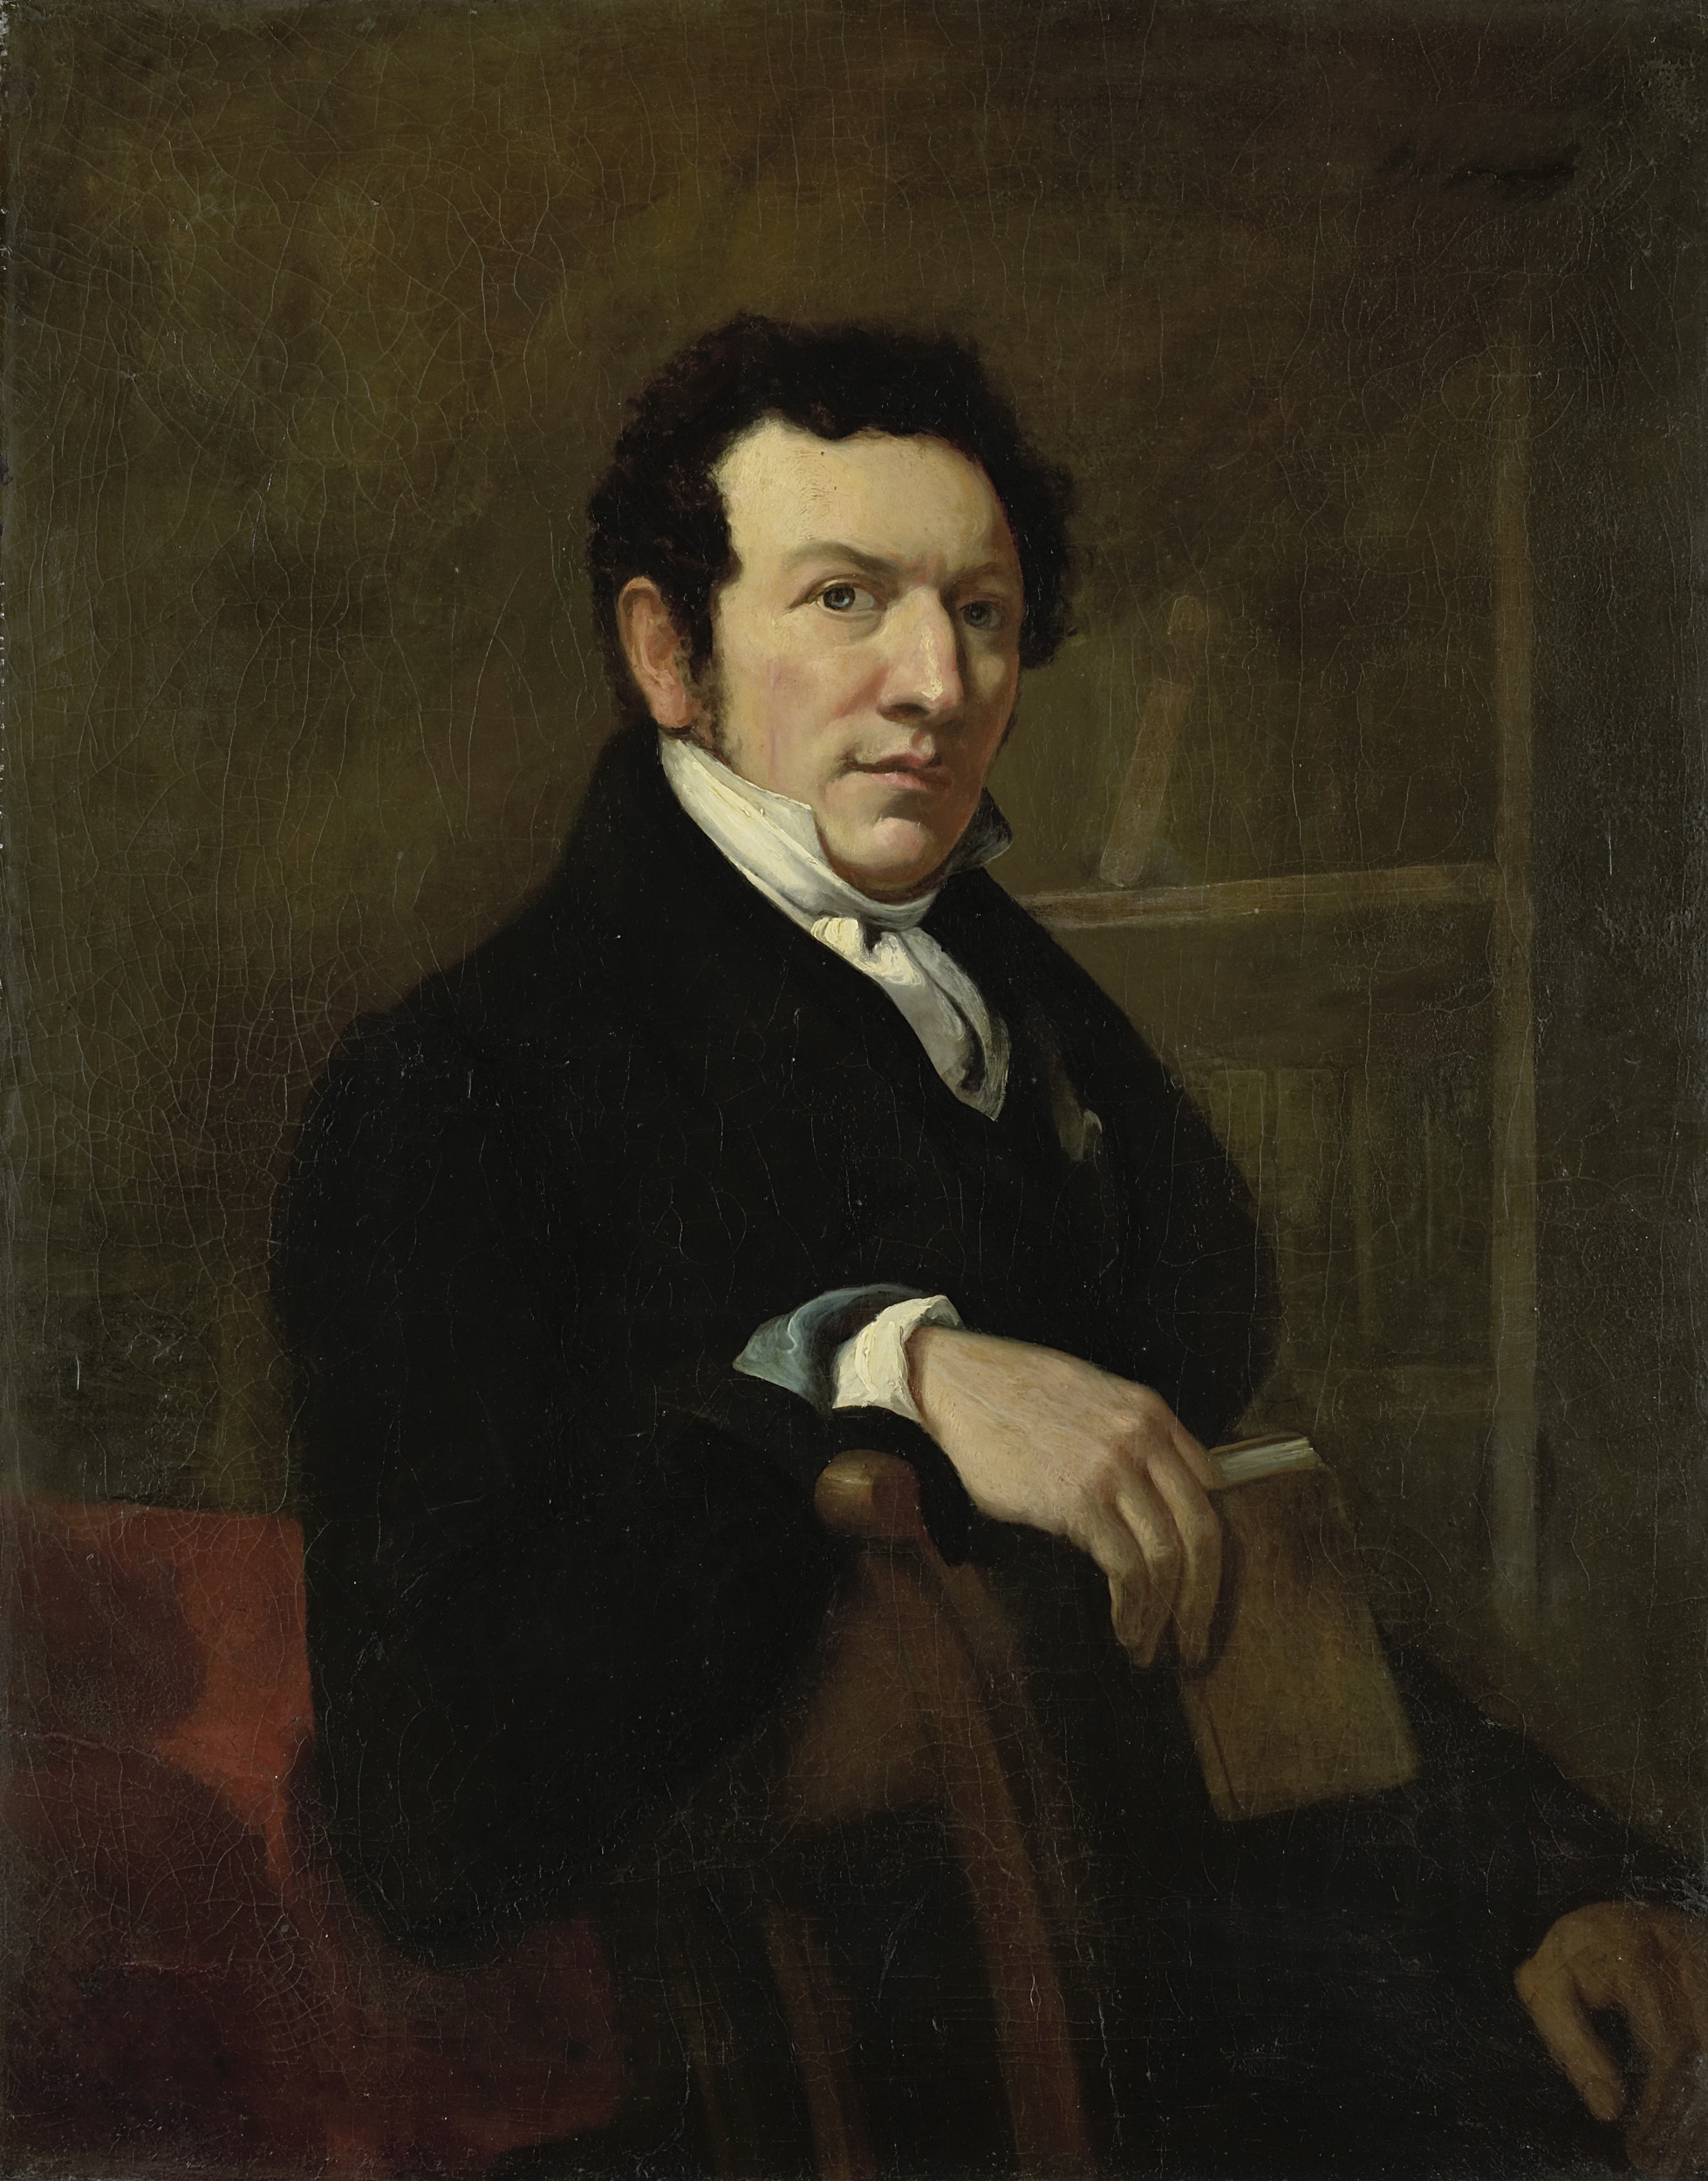
man, person, male, portrait, museum, historic, painting, art, gentleman, photograph, image, self portrait, canvas, album cover, anthonie van der hout